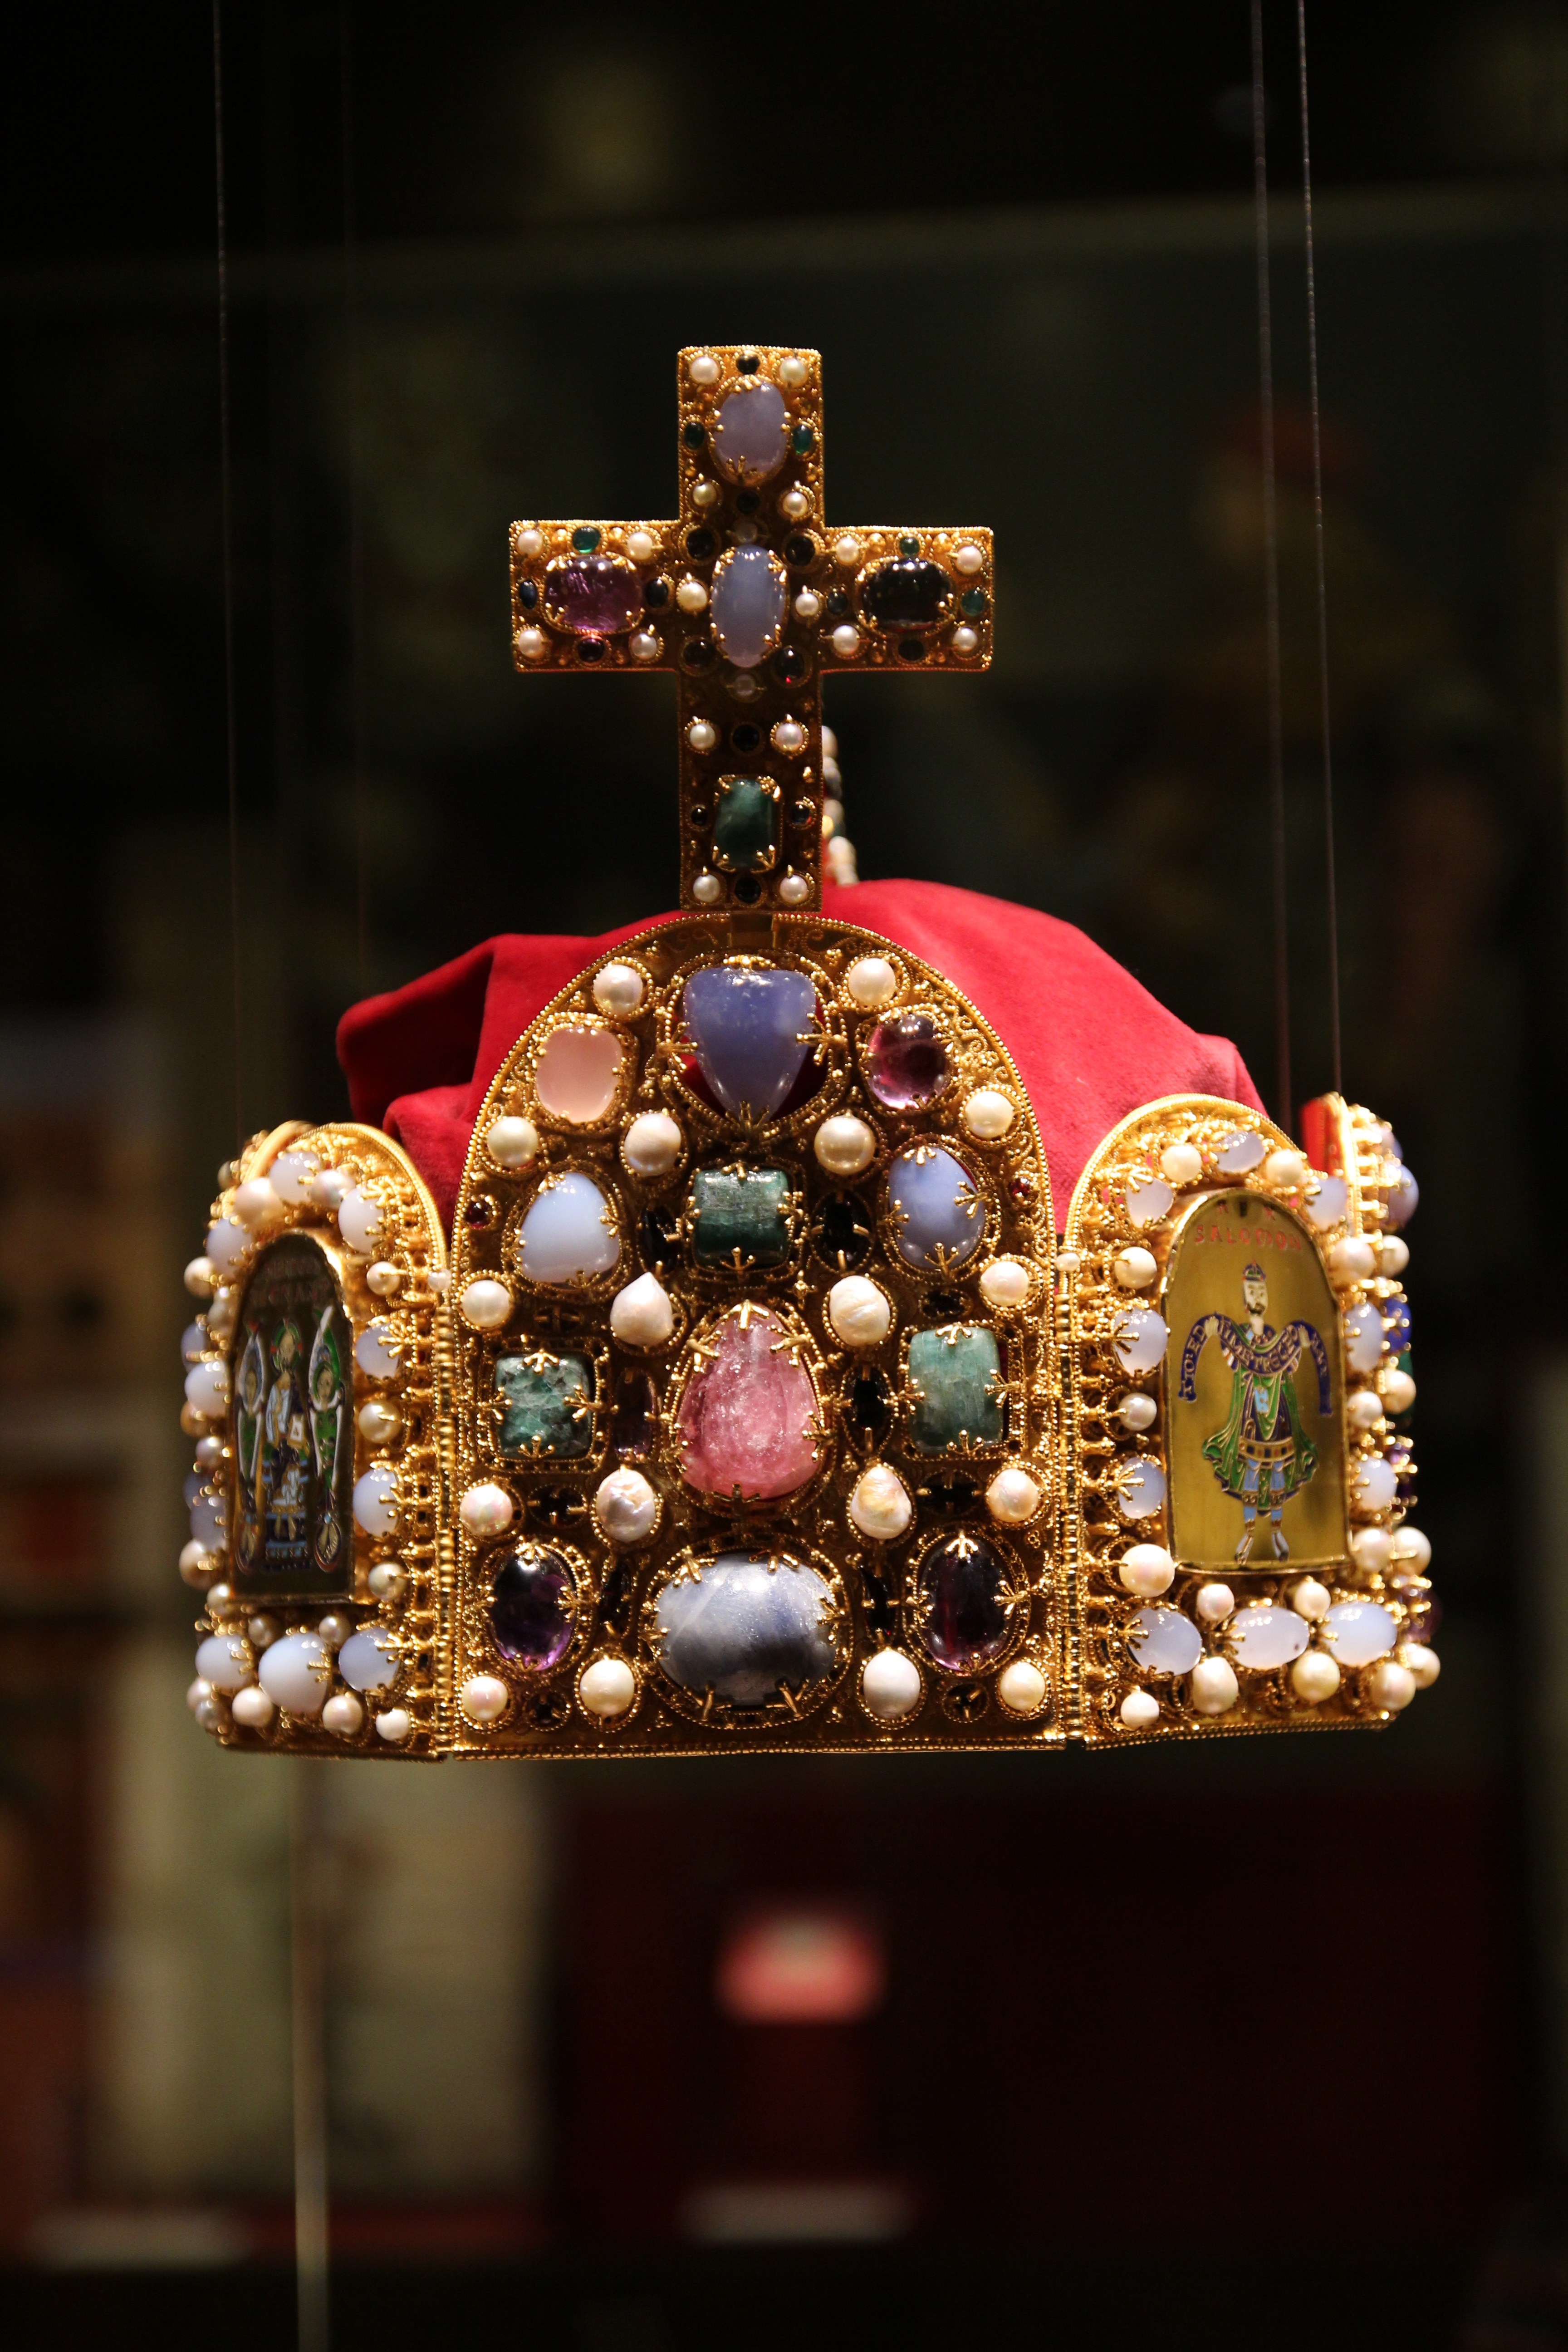
lighting, crown, christmas decoration, jewellery, king, royal, middle ages, emperor, nuremberg, jewels, imperial crown, fashion accessory